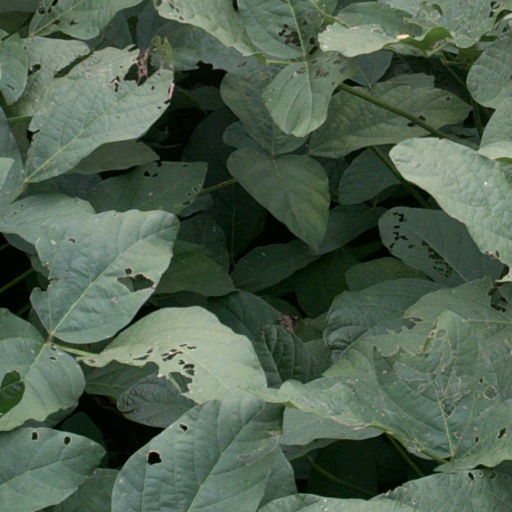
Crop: soybean